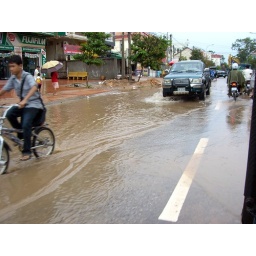
The road under the water by Skol